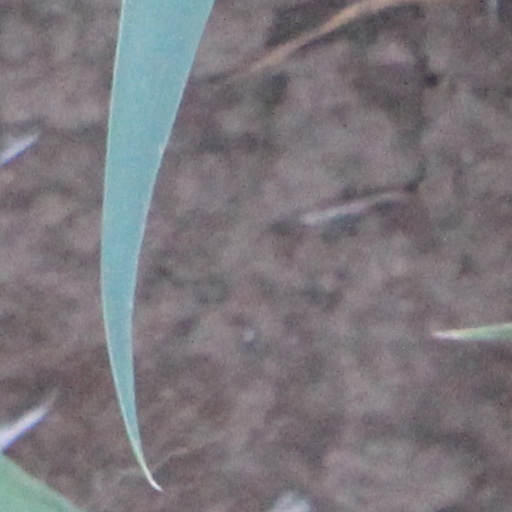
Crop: wheat